Bear River Massacre

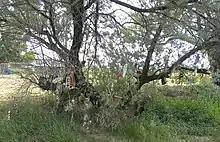
Shoshone prayer tree at Bear River Massacre site

The Bear River Massacre Site is located near U.S. Route 91. The site was designated a National Historic Landmark in 1990. The Northwestern Band of the Shoshone Nation acquired the site in 2018 to protect it as a sacred burial ground. They intend to erect a monument in memory of the massacre's victims.